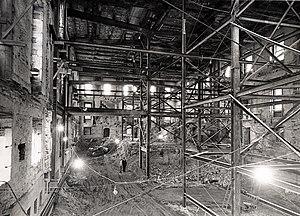
Harry S. Truman, né le 8 mai 1884 à Lamar et mort le 26 décembre 1972 à Kansas City, est un homme d'État américain, 33ᵉ président des États-Unis en fonction de 1945 à 1953.